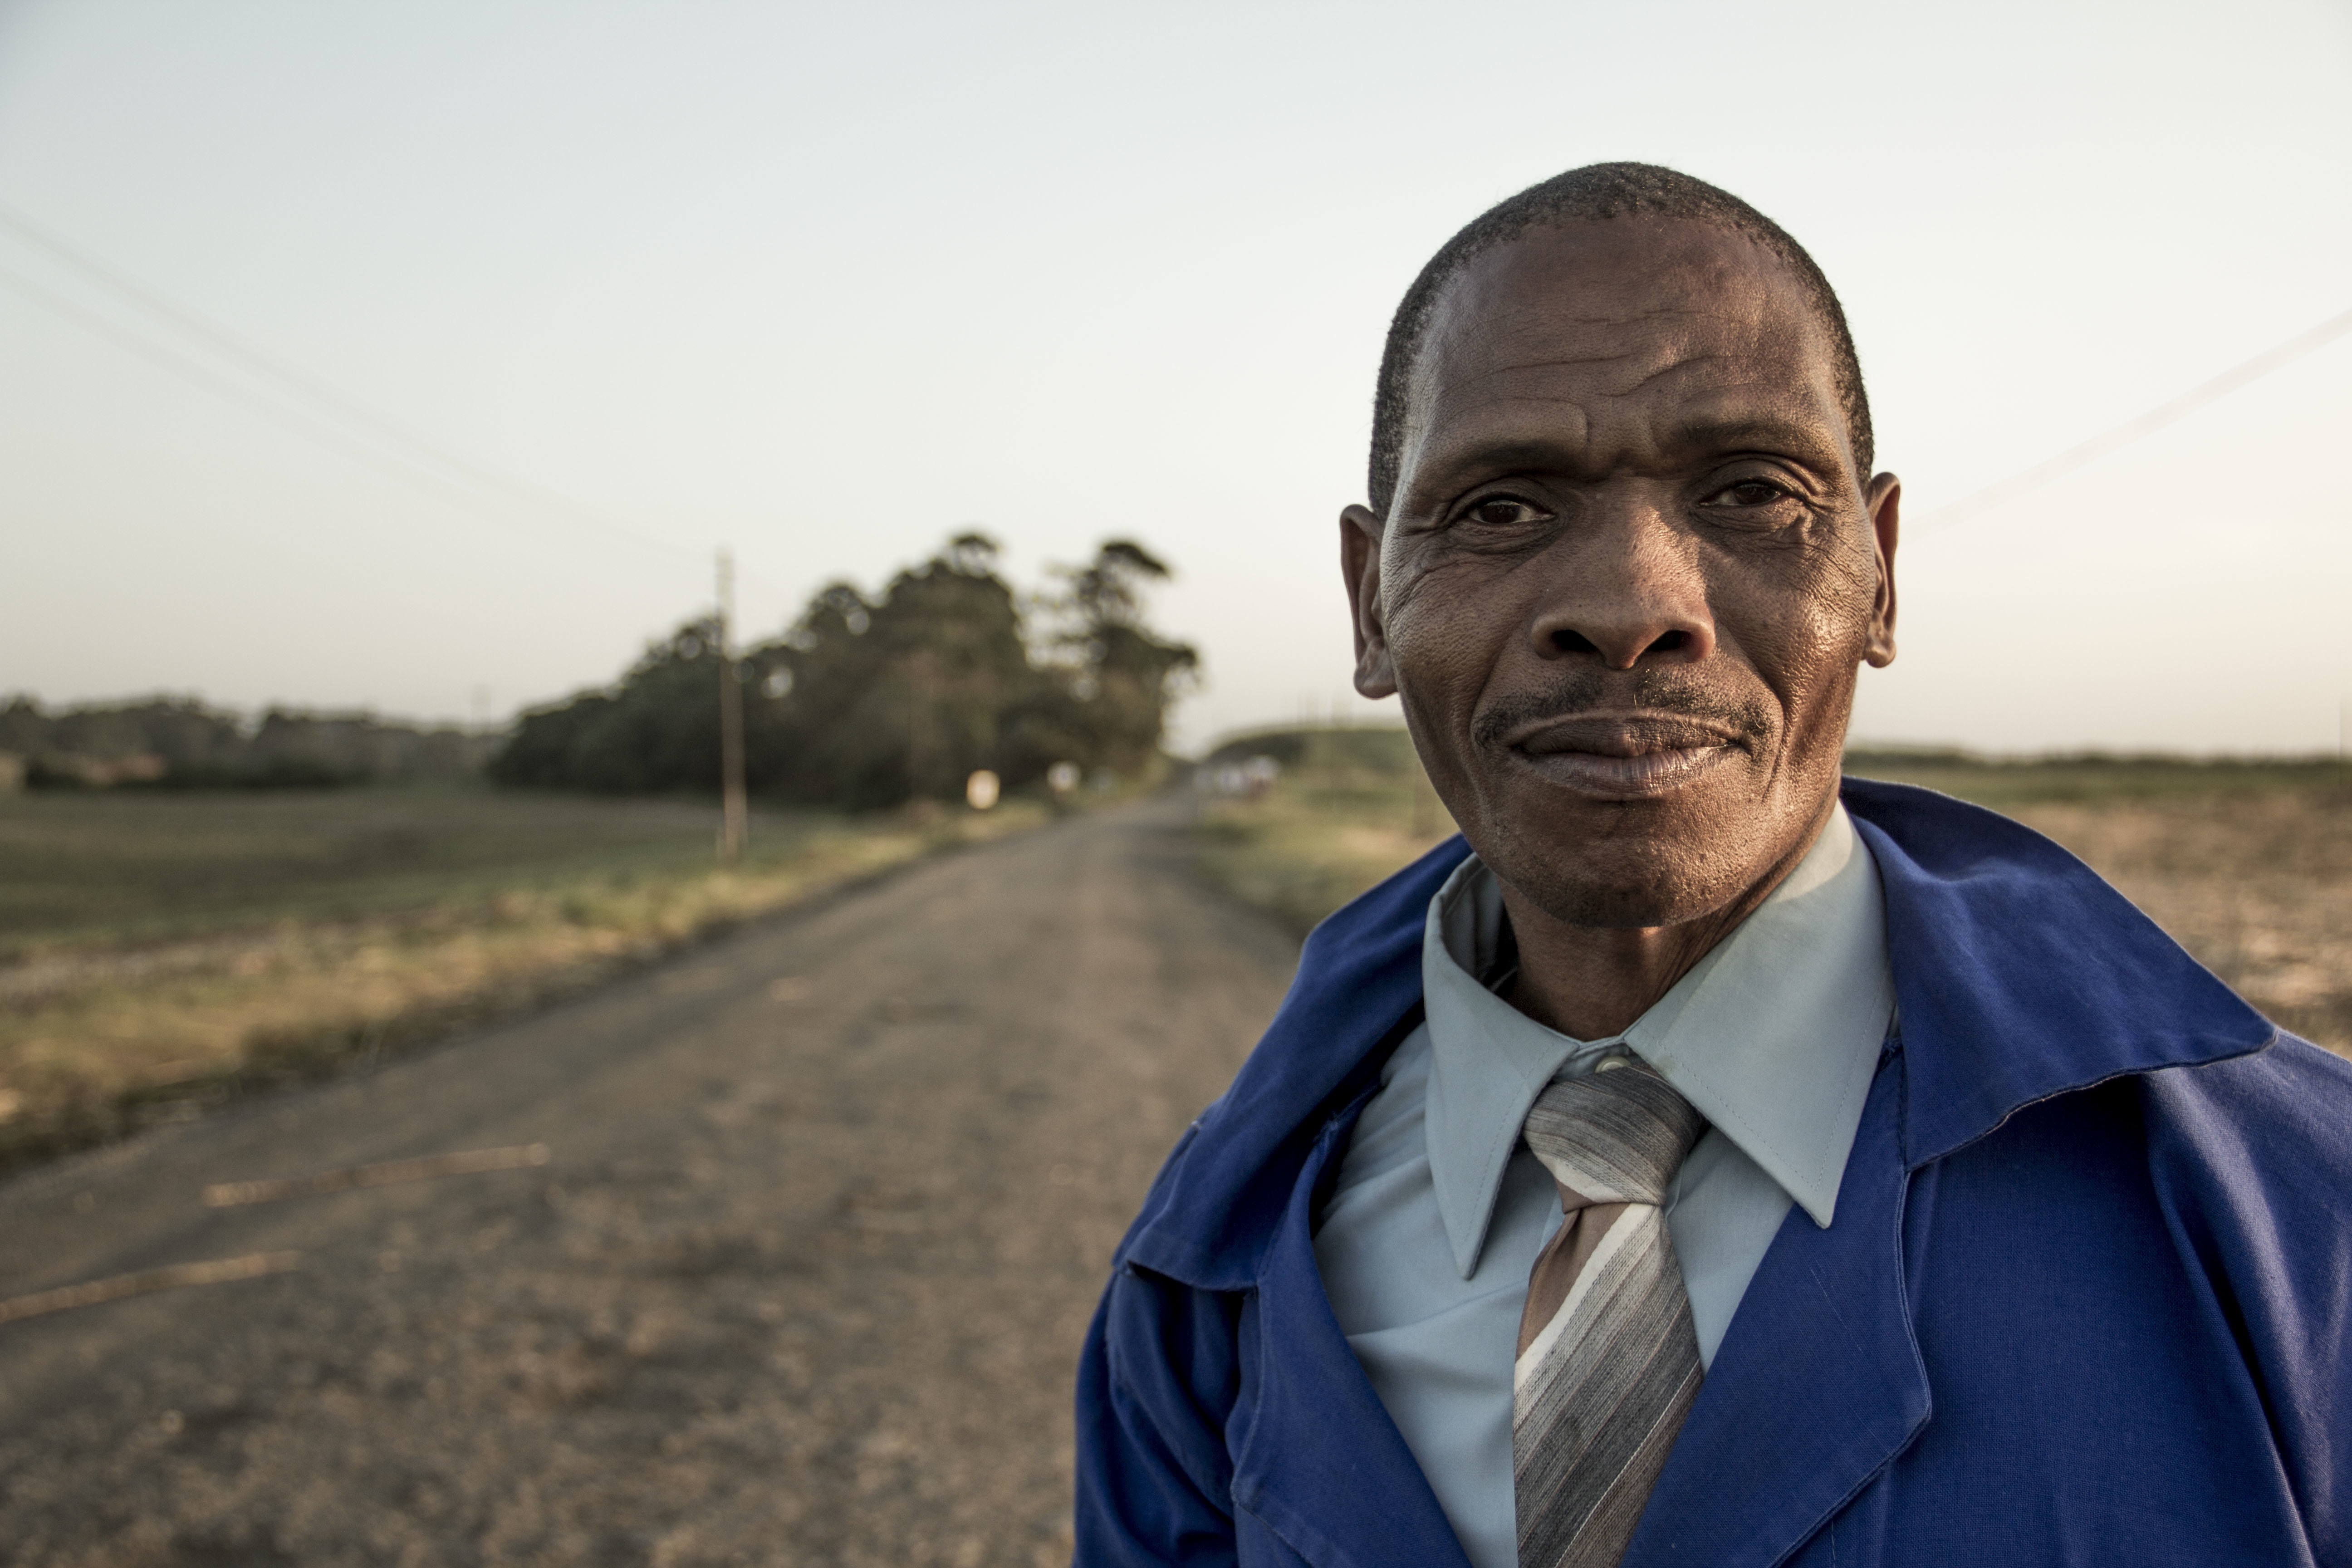
man, person, people, road, street, old, male, guy, portrait, tie, black, outdoors, face, head, photograph, african, adult, wrinkles